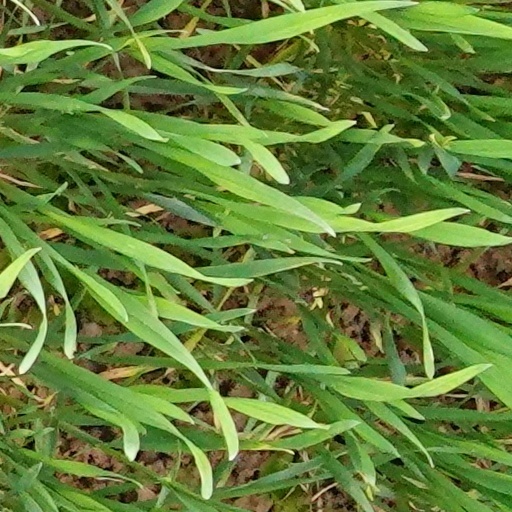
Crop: wheat